Ping Pals

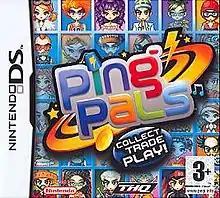
European packaging artwork

Ping Pals is a chat/accessory program developed by WayForward Technologies and published by THQ for the Nintendo DS. It was released on December 8, 2004 in North America & It was released in Europe in early 2005. The program allows the user to customise their "Ping Pal" avatar and game interface by selecting from over 1000 different items such as hairstyles, makeup, clothing, backdrops, music loops and sound effects.